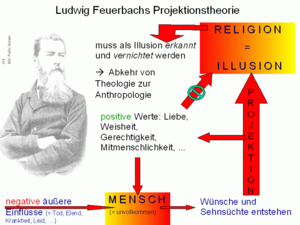
Adam Bede est le premier roman de l'écrivaine anglaise George Eliot, publié en 1859 alors qu'elle a trente-huit ans. Bien que déjà connue et respectée en tant qu'intellectuelle et auteur, George Eliot, de son vrai nom Mary Ann Evans, préfère rester anonyme. Le roman est immédiatement apprécié pour son réalisme et sa description de la vie rurale. Andrew Sanders rapporte que la reine Victoria elle-même, conquise par sa lecture, passa commande de deux tableaux illustrant certaines scènes.